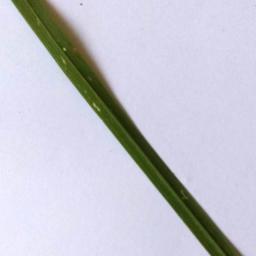
Label: Rice___Leaf_Blast